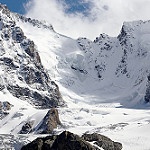
Scene: Outdoor